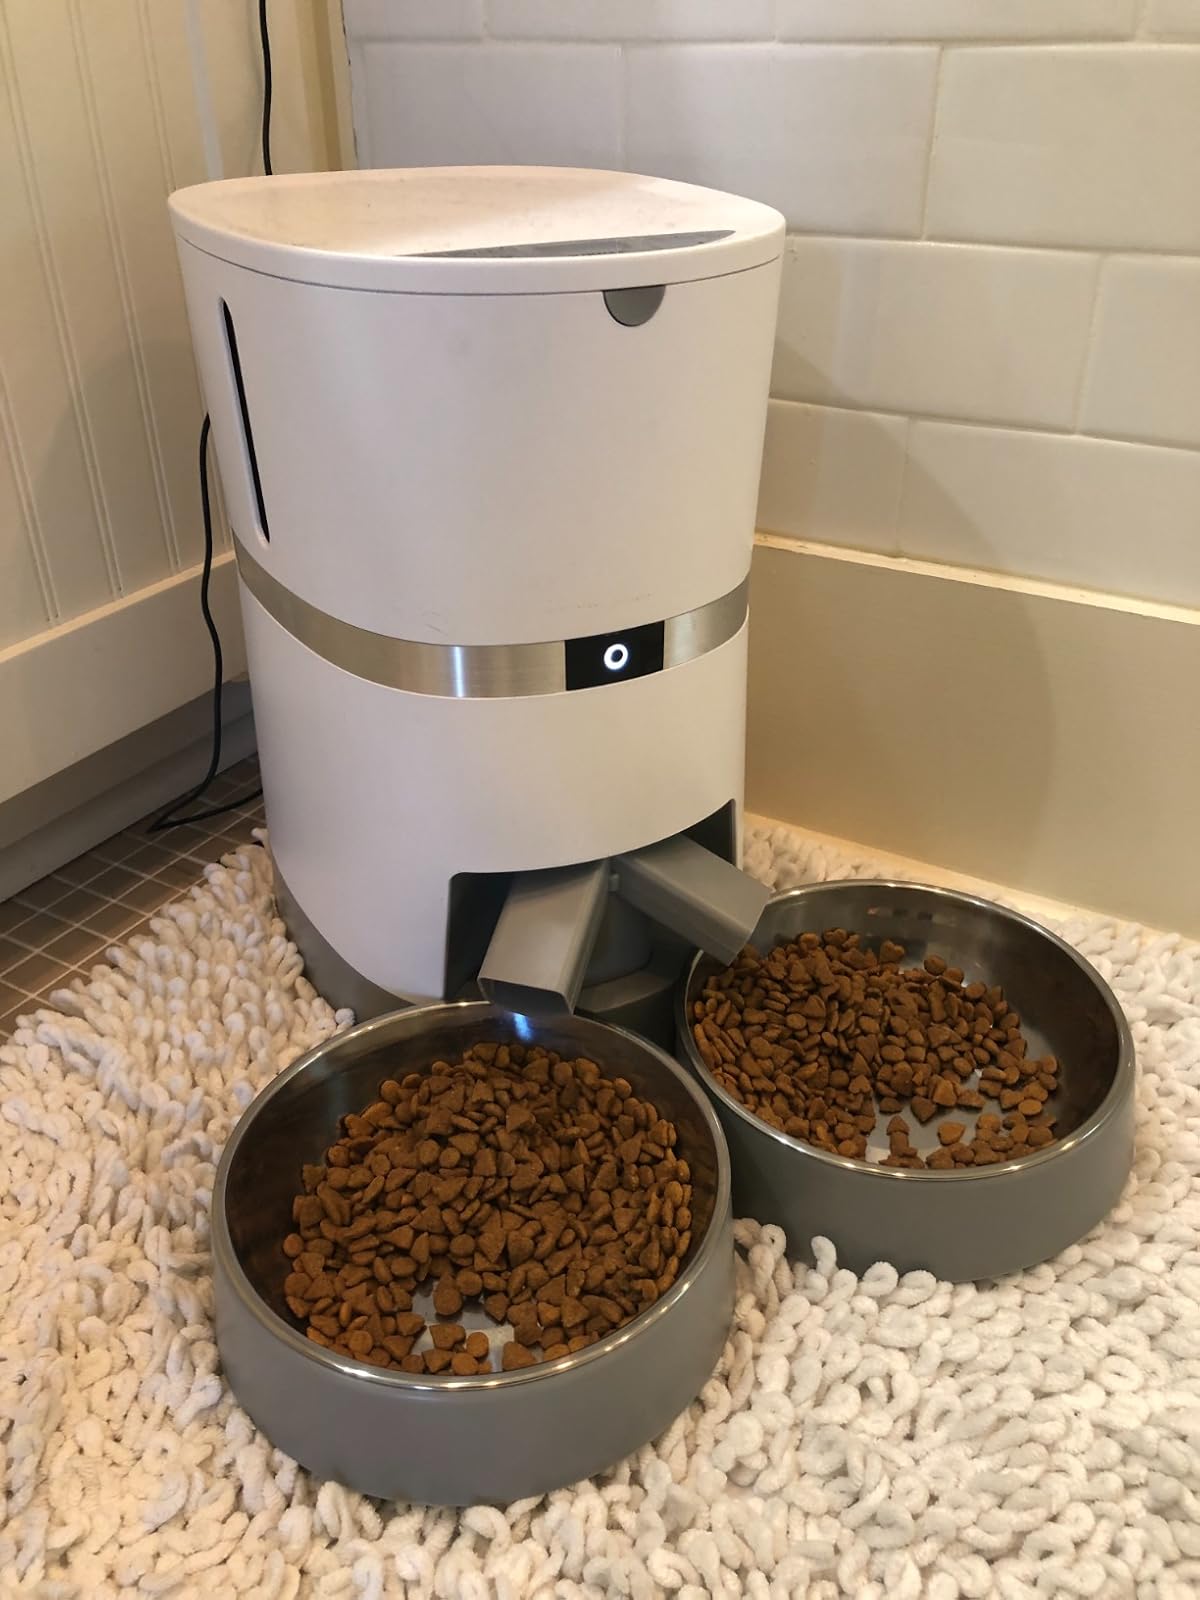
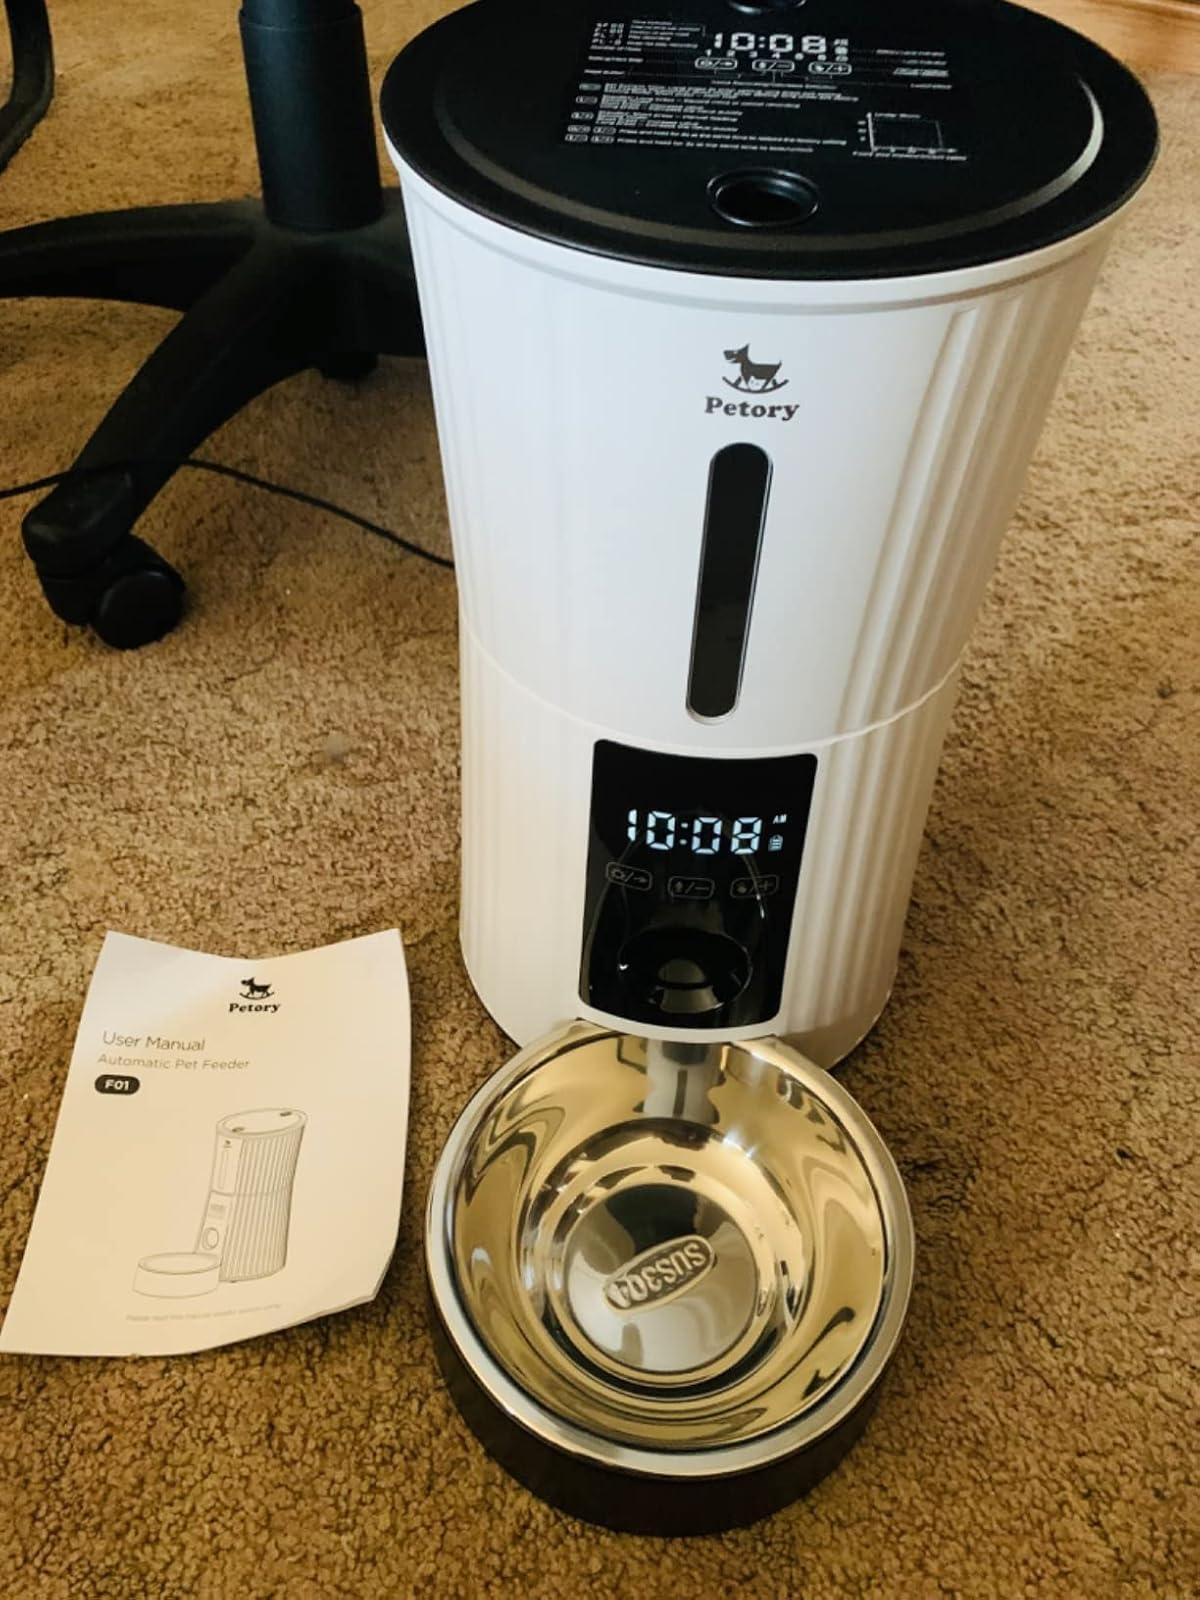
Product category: items_feeder
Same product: no